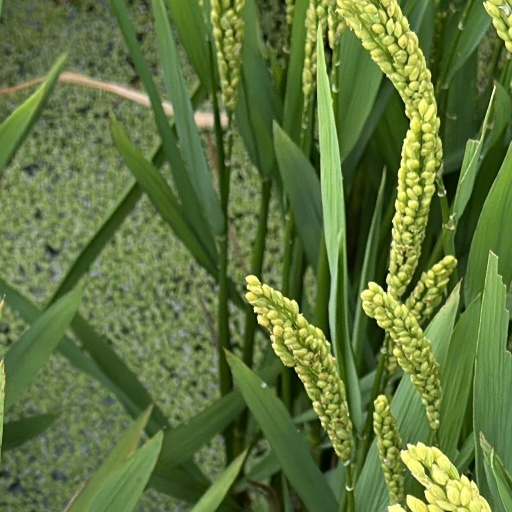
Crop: rice